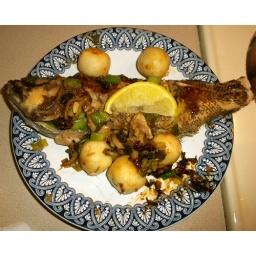
Sea bass and fish balls fried in soy sauce and white wine vinegar